World Series of Darts (2006 tournament)

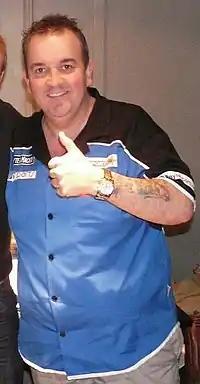
Phil Taylor "(pictured in 2009)" won the tournament, defeating Lewis in the final.

Both of the semi-finals on 21 May were best-of-21 legs. Lewis and Priestley played the first semi-final. Lewis won the first three legs on a 93 checkout in the first and finishes of 11 and 12 throws in the second and third. Priestley took leg four on the double 8 ring before Lewis went 5–1 ahead and then averaging almost 104 points with a 58 per cent finishing record on the double rings in the next three legs to lead 9–1 at the interval. Lewis' average fell to 98.72 in the next two legs to beat Priestley 11–1 and qualify for the first major broadcast final of his career.